Diksmuide

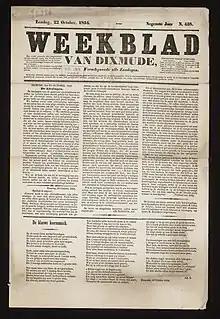
Excerpt from "Weekblad van Diksmuide" of the year of 1834. Preserved in the Ghent University Library.

At the outset of World War I, German troops crossed the Belgian border near Arlon, then proceeded hurriedly towards the North Sea to secure the French ports of and Dunkirk. The Battle of the Yser started in October 1914. Thanks to the water the Belgians were able to stop the Germans; at the end of October, they opened the floodgates holding back the River Yser and flooded the area. As a result, the river became a front line throughout the First World War. The city was first attacked on 16 October 1914 and defended by Belgian and French troops, which marked the beginning of the battle. Colonel Alphonse Jacques led the troops that prevented from being taken by the German Army. Despite the heavy Belgian losses, the press, politicians, literary figures and the military itself created propaganda which formed public opinion into making the action appear strategic and heroic.